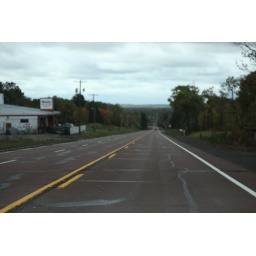
This road seemed to have a red-tint in with the black pavement..